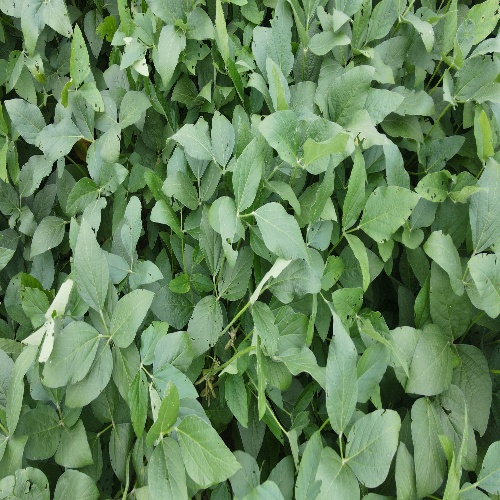
Label: Caterpillar